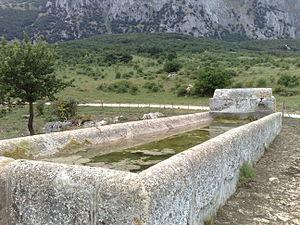
Paysage sicilien: Gebbia (expression régional, de l'arabe giàbbia, réservoir d'eau pour l'irrigation), Parco della Ficuzza, Palermo, Sicile.